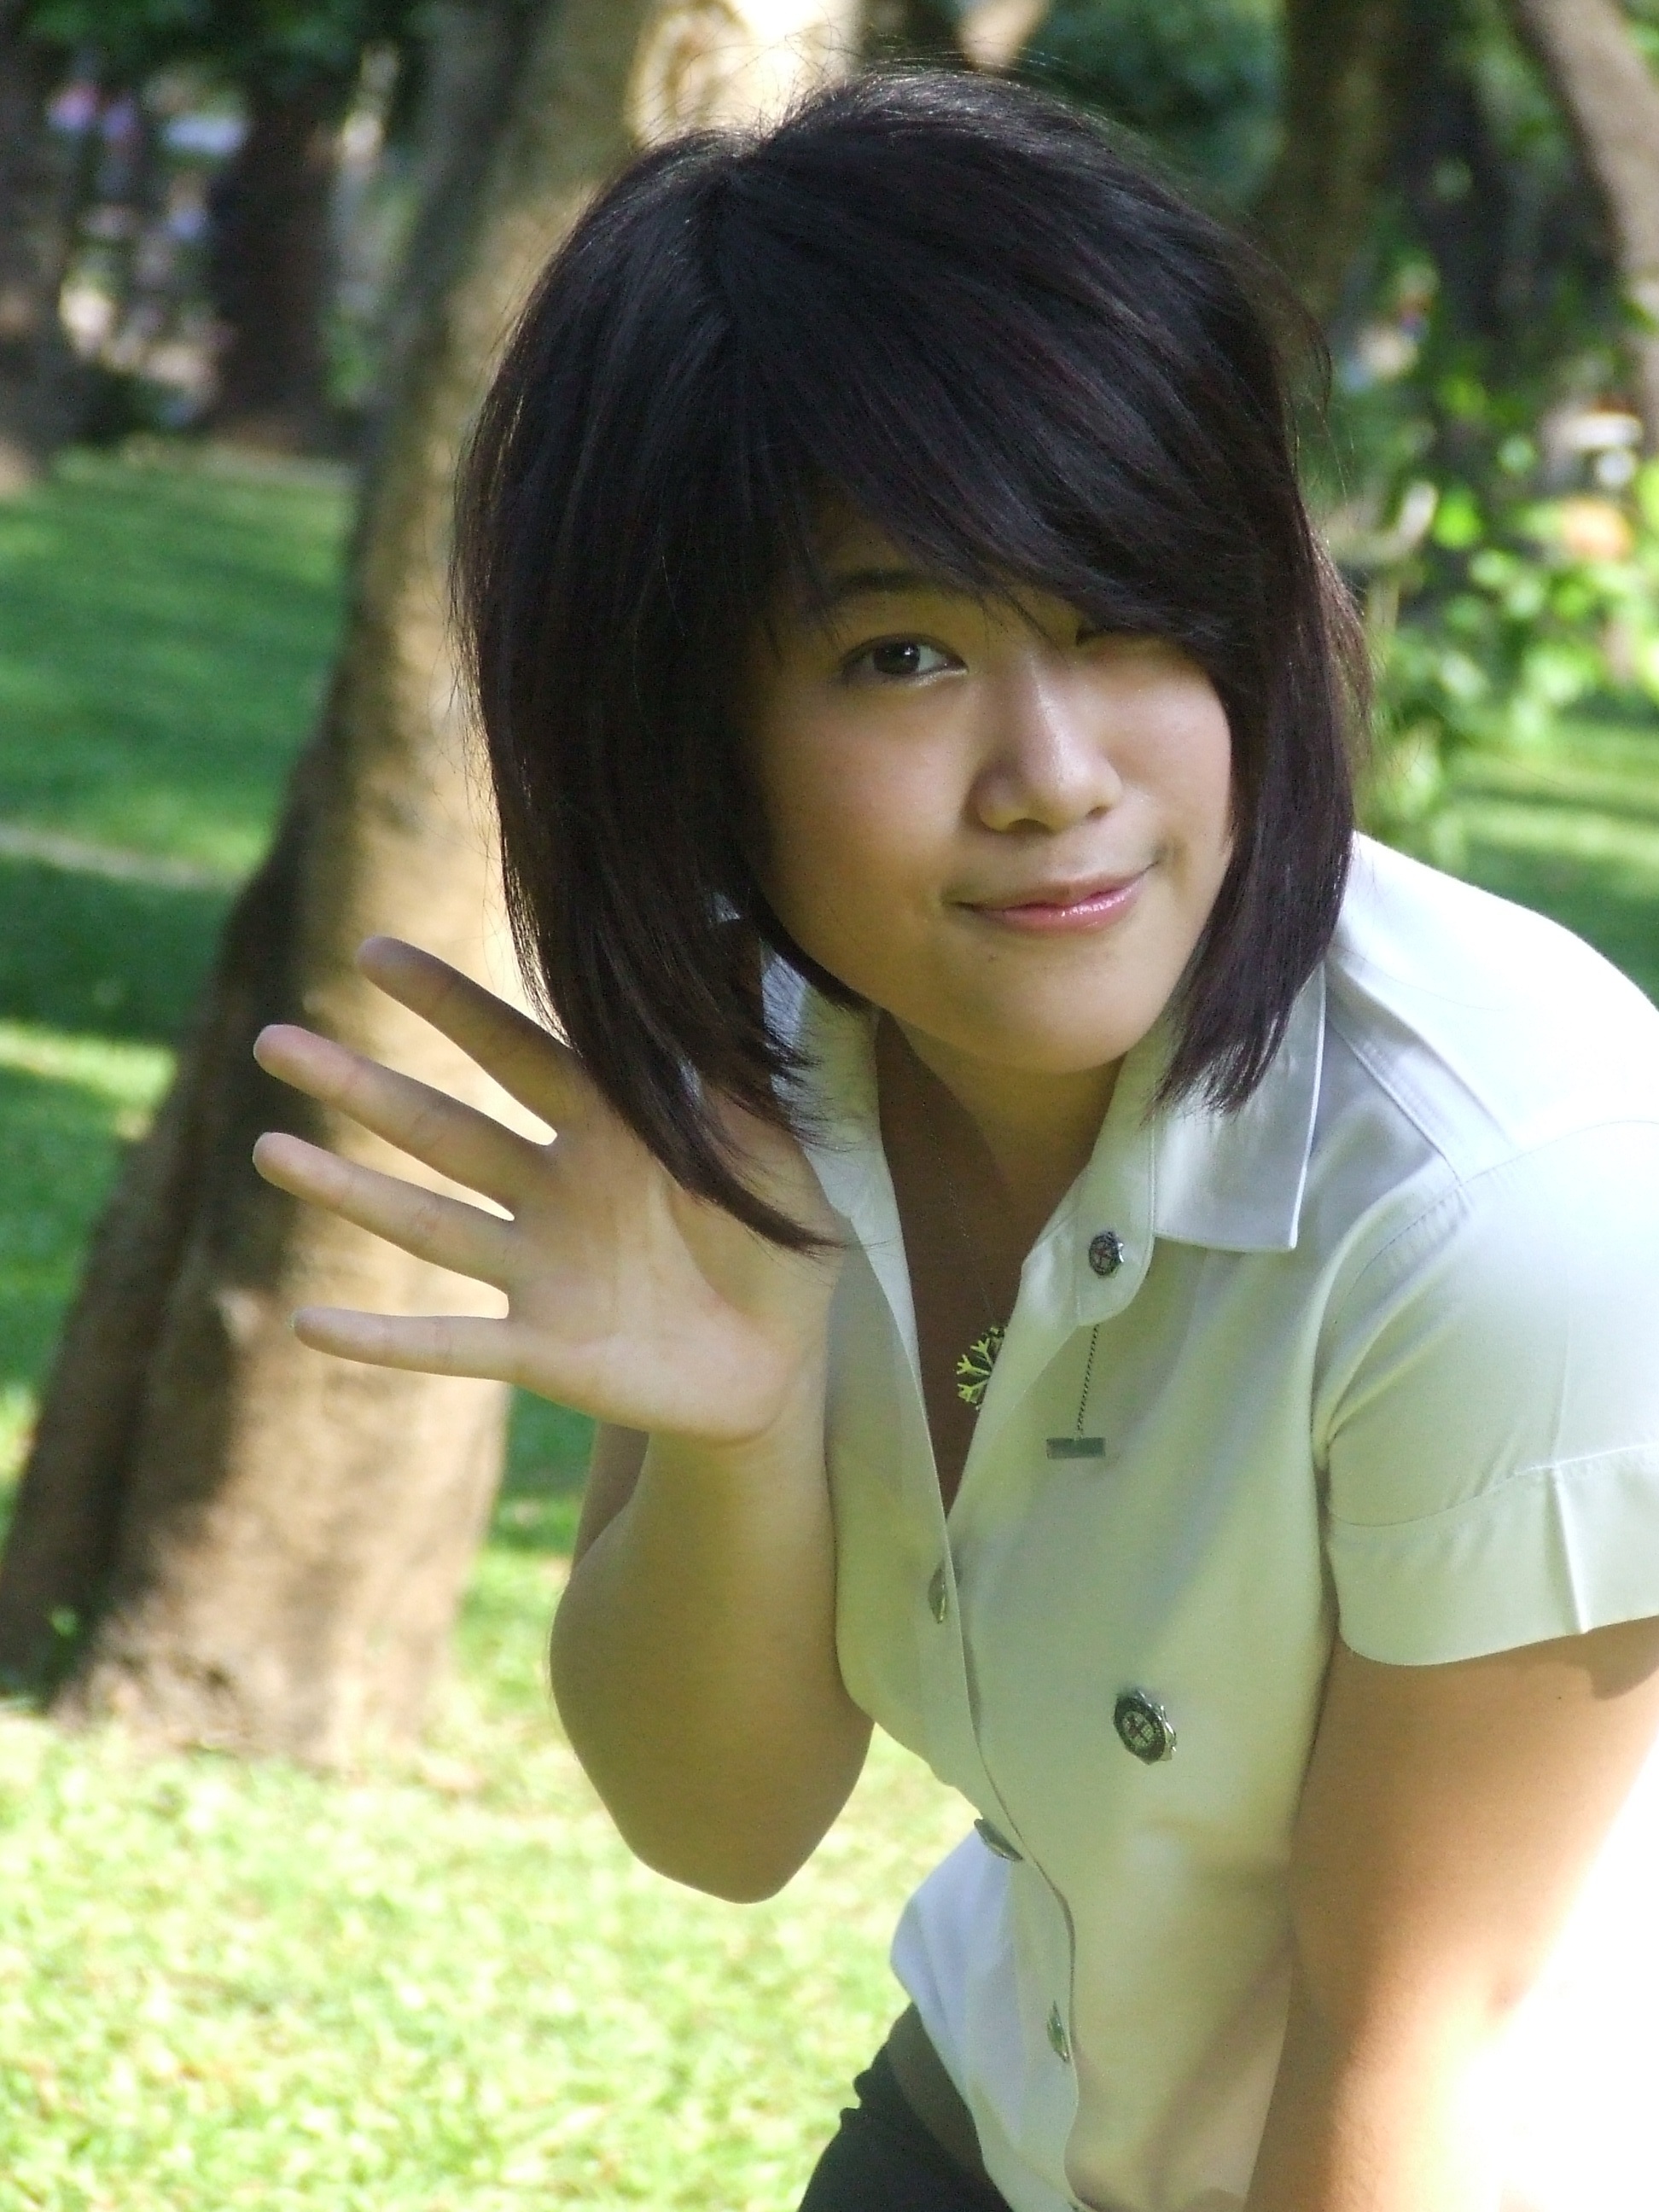
person, people, girl, woman, hair, photography, asian, portrait, model, asia, clothing, lady, hairstyle, thailand, long hair, black hair, face, cosplay, happy, eye, head, skin, beauty, costume, anime, thai, friendly, waving, photo shoot, brown hair, school girl, gravure idol, japanese idol